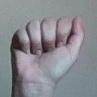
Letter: saad